Fadillah Yusof

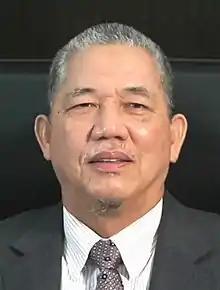
Fadillah in 2021

Fadillah bin Yusof (Jawi: فضيلة بن يوسف; born 17 April 1962) is a Malaysian politician and lawyer who has served as the Deputy Prime Minister of Malaysia since 2022, Minister of Energy Transition and Water Transformation since 2023 and the Member of Parliament (MP) for Petra Jaya since March 2004. He is the first DPM from Sarawak, one of the Borneo states in Malaysia and the second DPM not from the United Malays National Organisation (UMNO) after Wan Azizah Wan Ismail from the People's Justice Party (PKR).